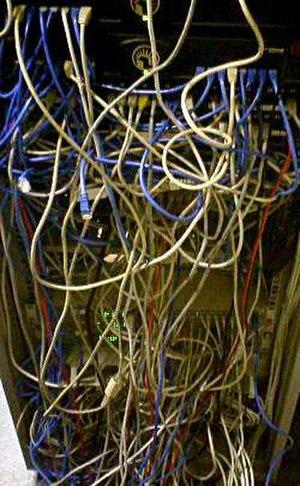
La gestion des câbles est une technique de terrain qui cherche à rationaliser les chemins de câbles électriques, qu'il s'agisse de câbles électriques, réseau, multimédia ou autres, ainsi que leurs modes de connexion. Elle vise en particulier à lutter contre les phénomènes de jungle des câbles ou de câbles spaghetti.
En informatique, le syndrome du plat de spaghettis est une dégradation qui touche les systèmes informatiques trop fortement couplés. Le système devient coûteux à maintenir et sujet aux pannes.